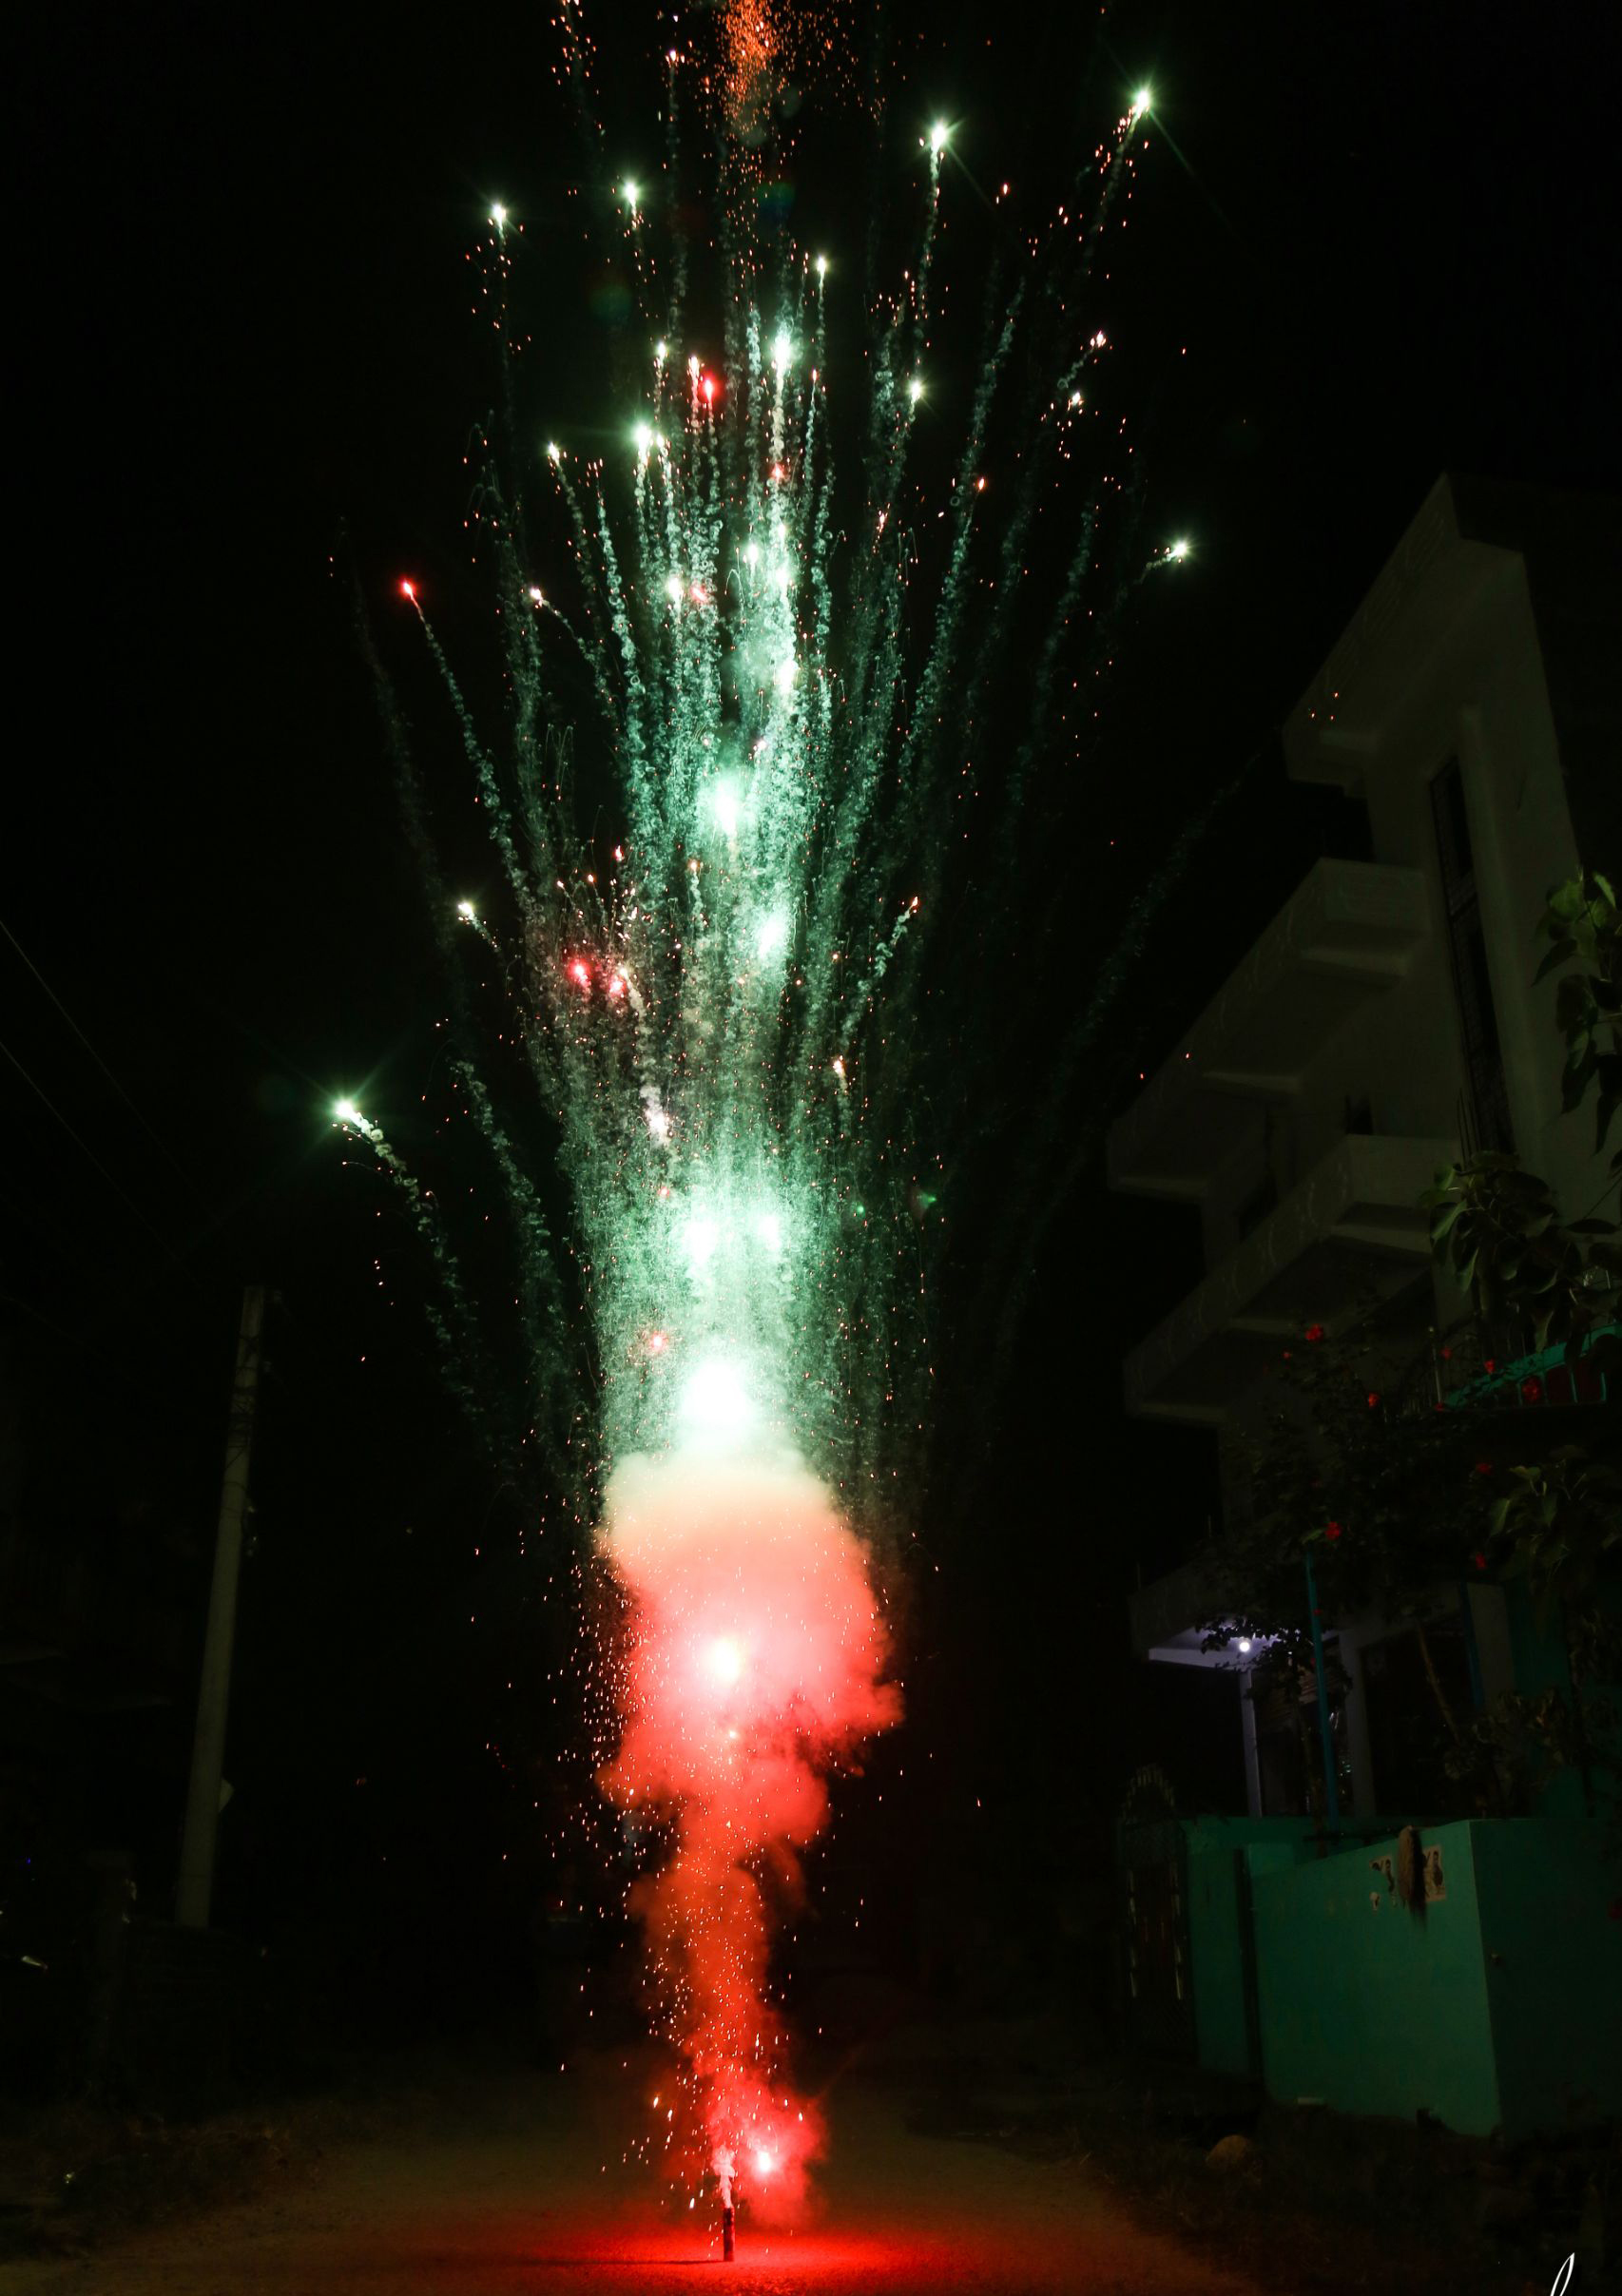
night, fireworks, light, event, diwali, holiday, midnight, new years day, recreation, technology, new year's eve, new year, fete, sparkler, darkness, independence day, festival